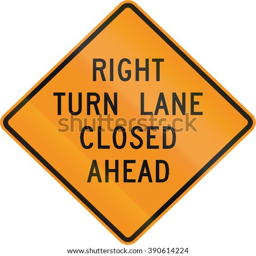
road sign used in the state closed ahead .